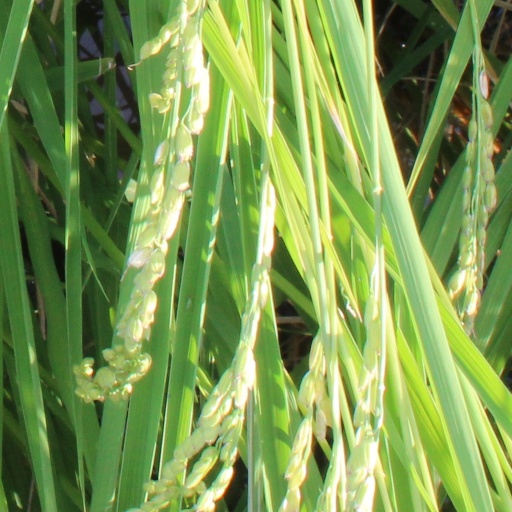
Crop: rice